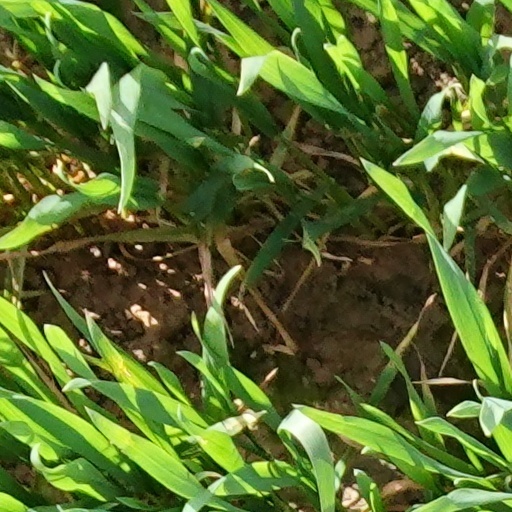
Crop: wheat